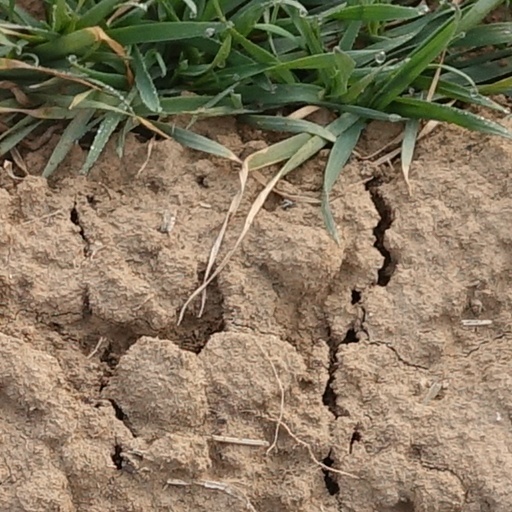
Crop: wheat